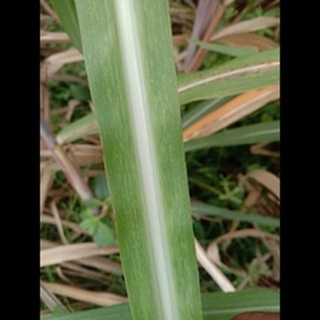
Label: sugarcane_mosaic